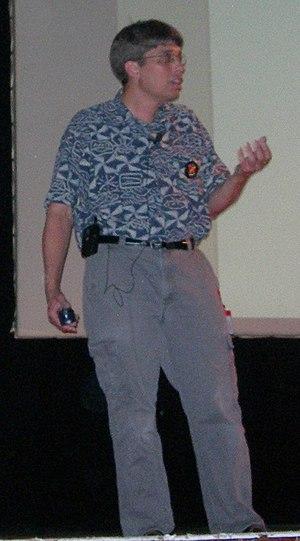
The Harry Potter Lexicon est une encyclopédie anglophone en ligne, créée en 2000 par des fans, et relative à la série Harry Potter. Sa version francophone est L'Encyclopédie Harry Potter, créée en 2004.